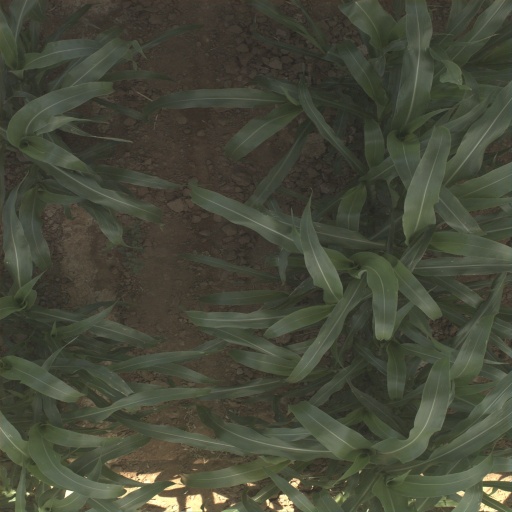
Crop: sorghum